Non-fungible token

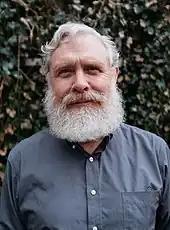
George M. Church sold NFTs of an "artistic representation" of his genome and likeness in 2022.

NFTs representing digital collectables and artworks are a speculative asset. The NFT buying surge was called an economic bubble by experts, who also compared it to the Dot-com bubble. In March 2021 Mike Winkelmann called NFTs an "irrational exuberance bubble". By mid-April 2021, demand subsided, causing prices to fall significantly. Financial theorist William J. Bernstein compared the NFT market to 17th-century tulip mania, saying any speculative bubble requires a technological advance for people to "get excited about", with part of that enthusiasm coming from the extreme predictions being made about the product. For regulatory policymakers, NFTs have exacerbated challenges such as speculation, fraud, and high volatility.